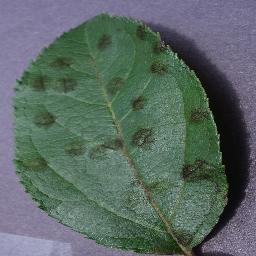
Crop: apple
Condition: scab